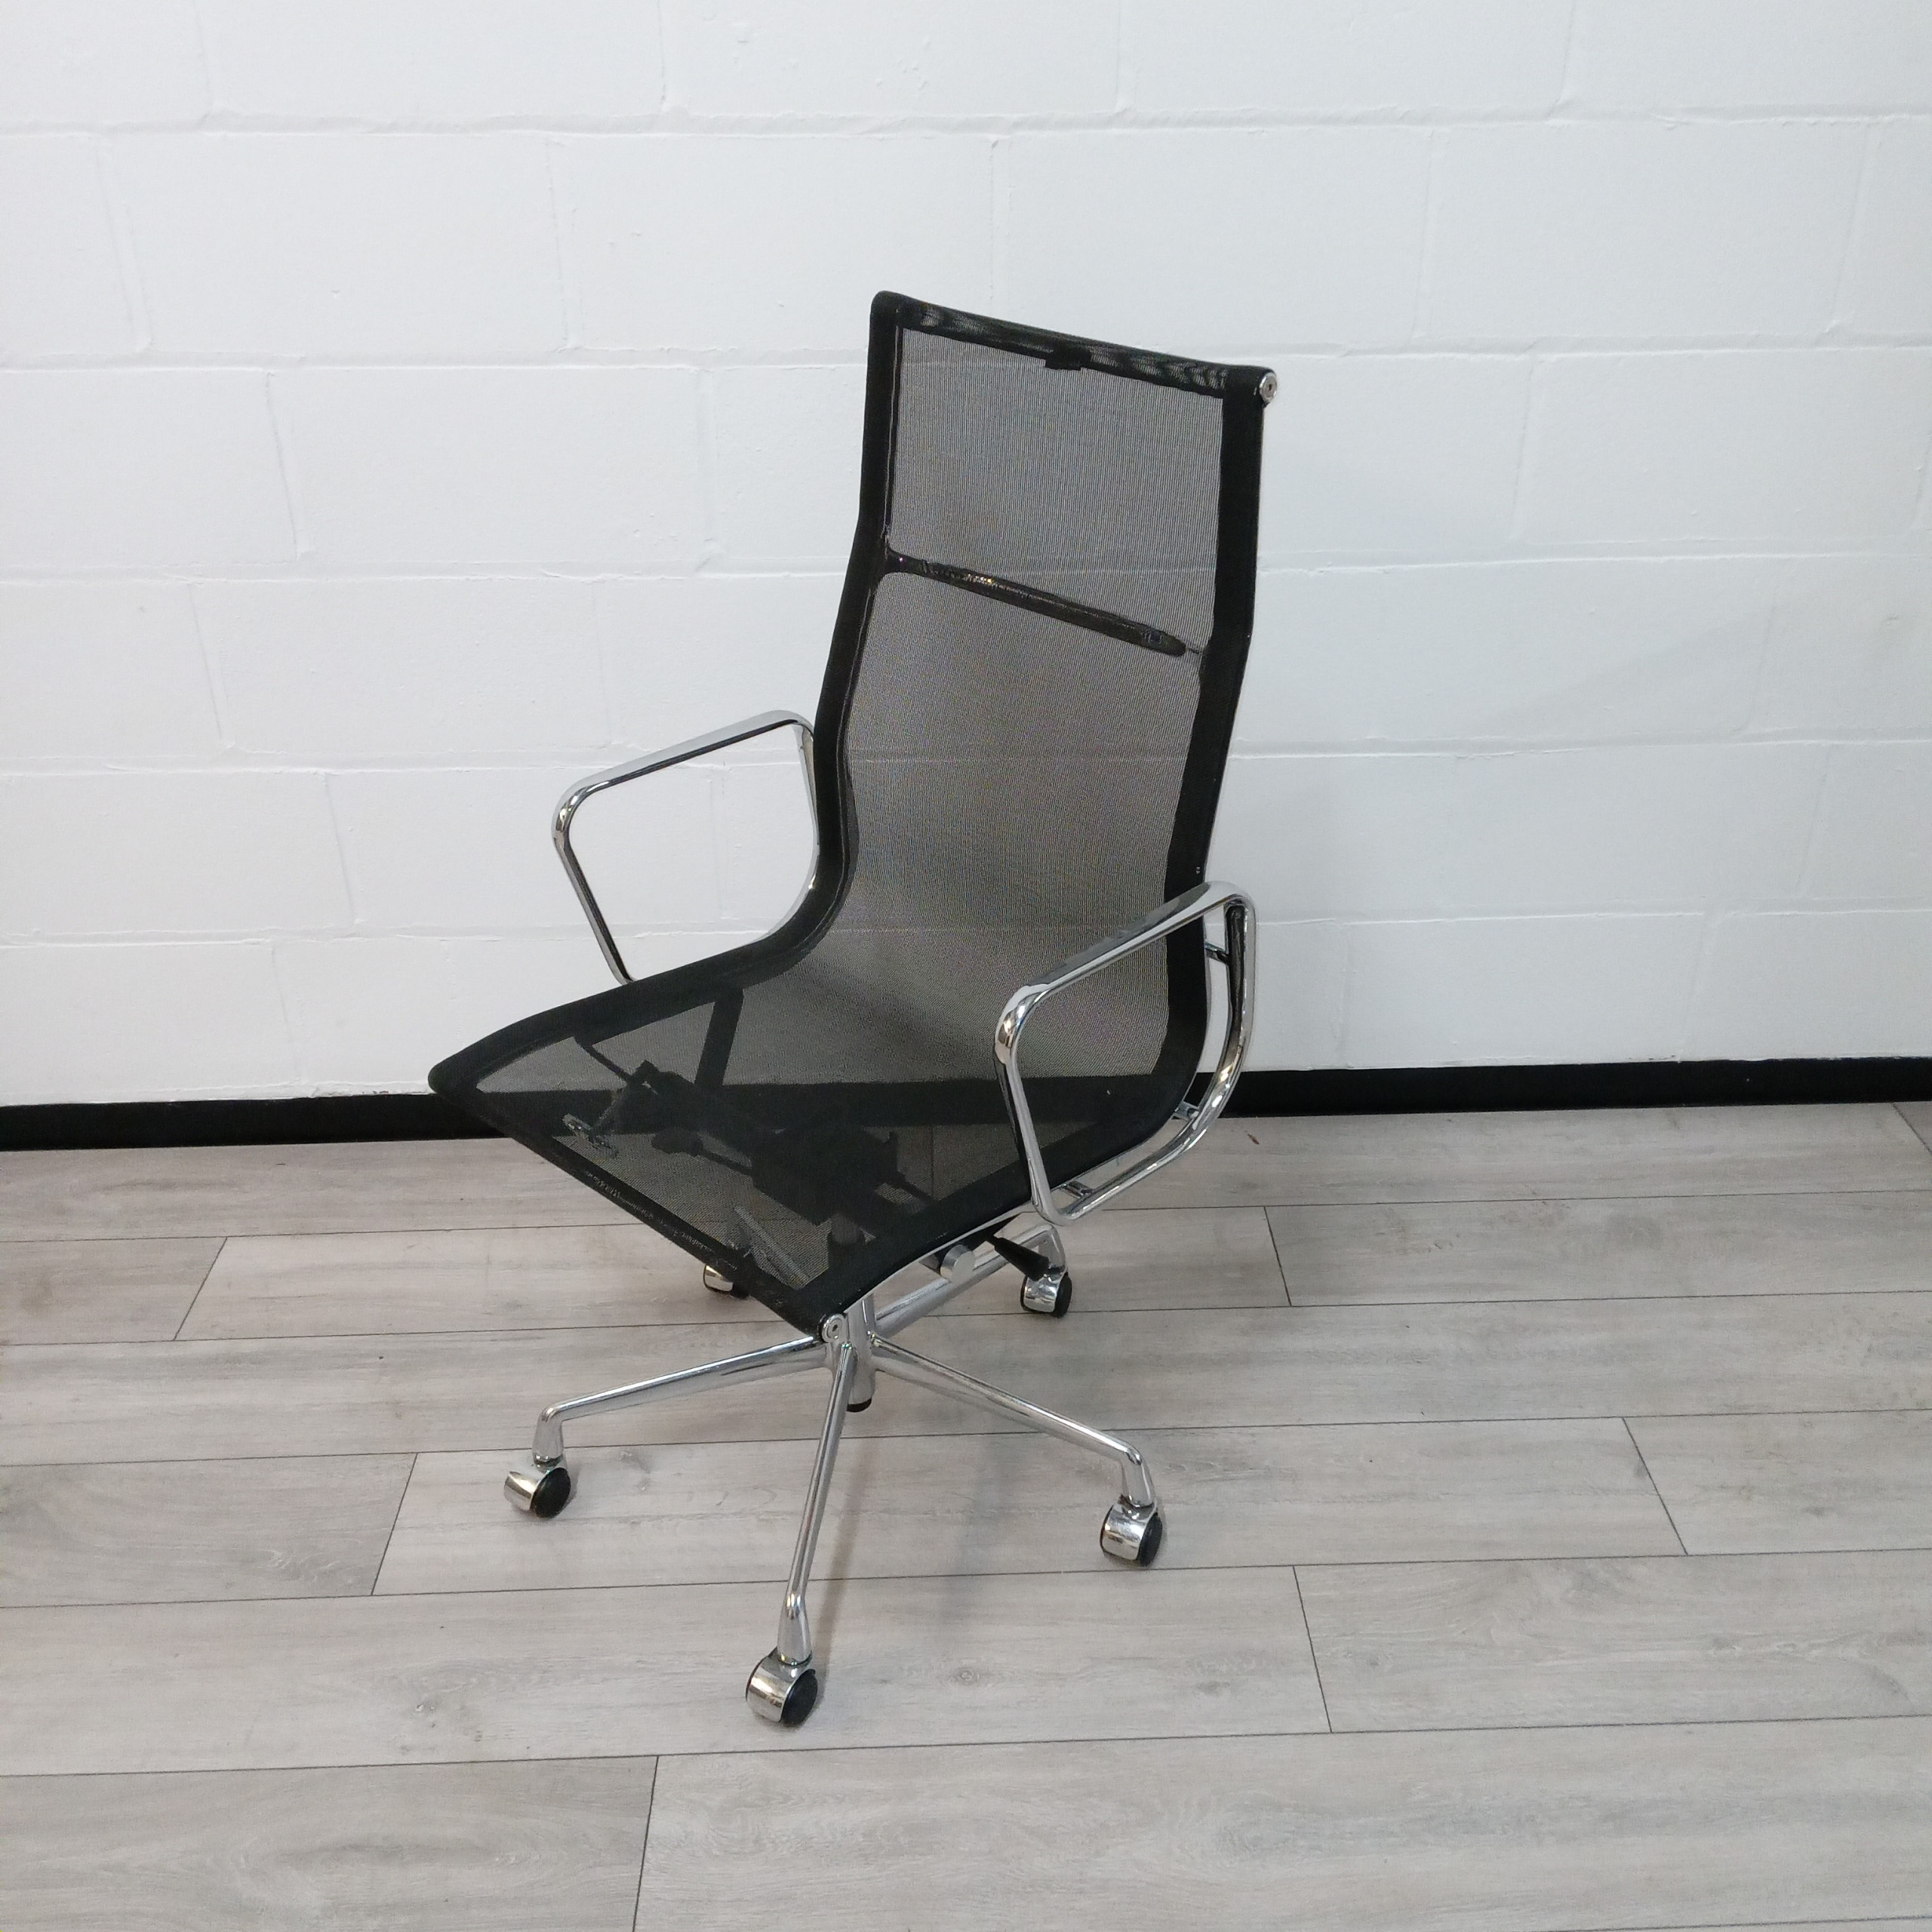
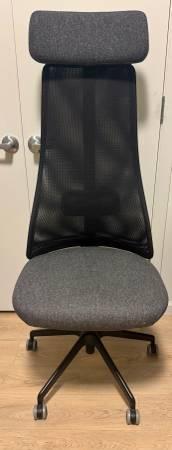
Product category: items_chair
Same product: no